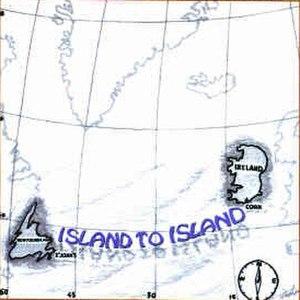
Les Irlando-Terreneuviens sont des Irlandais ou des personnes d'ascendance irlandaise vivant dans la province canadienne de Terre-Neuve-et-Labrador.